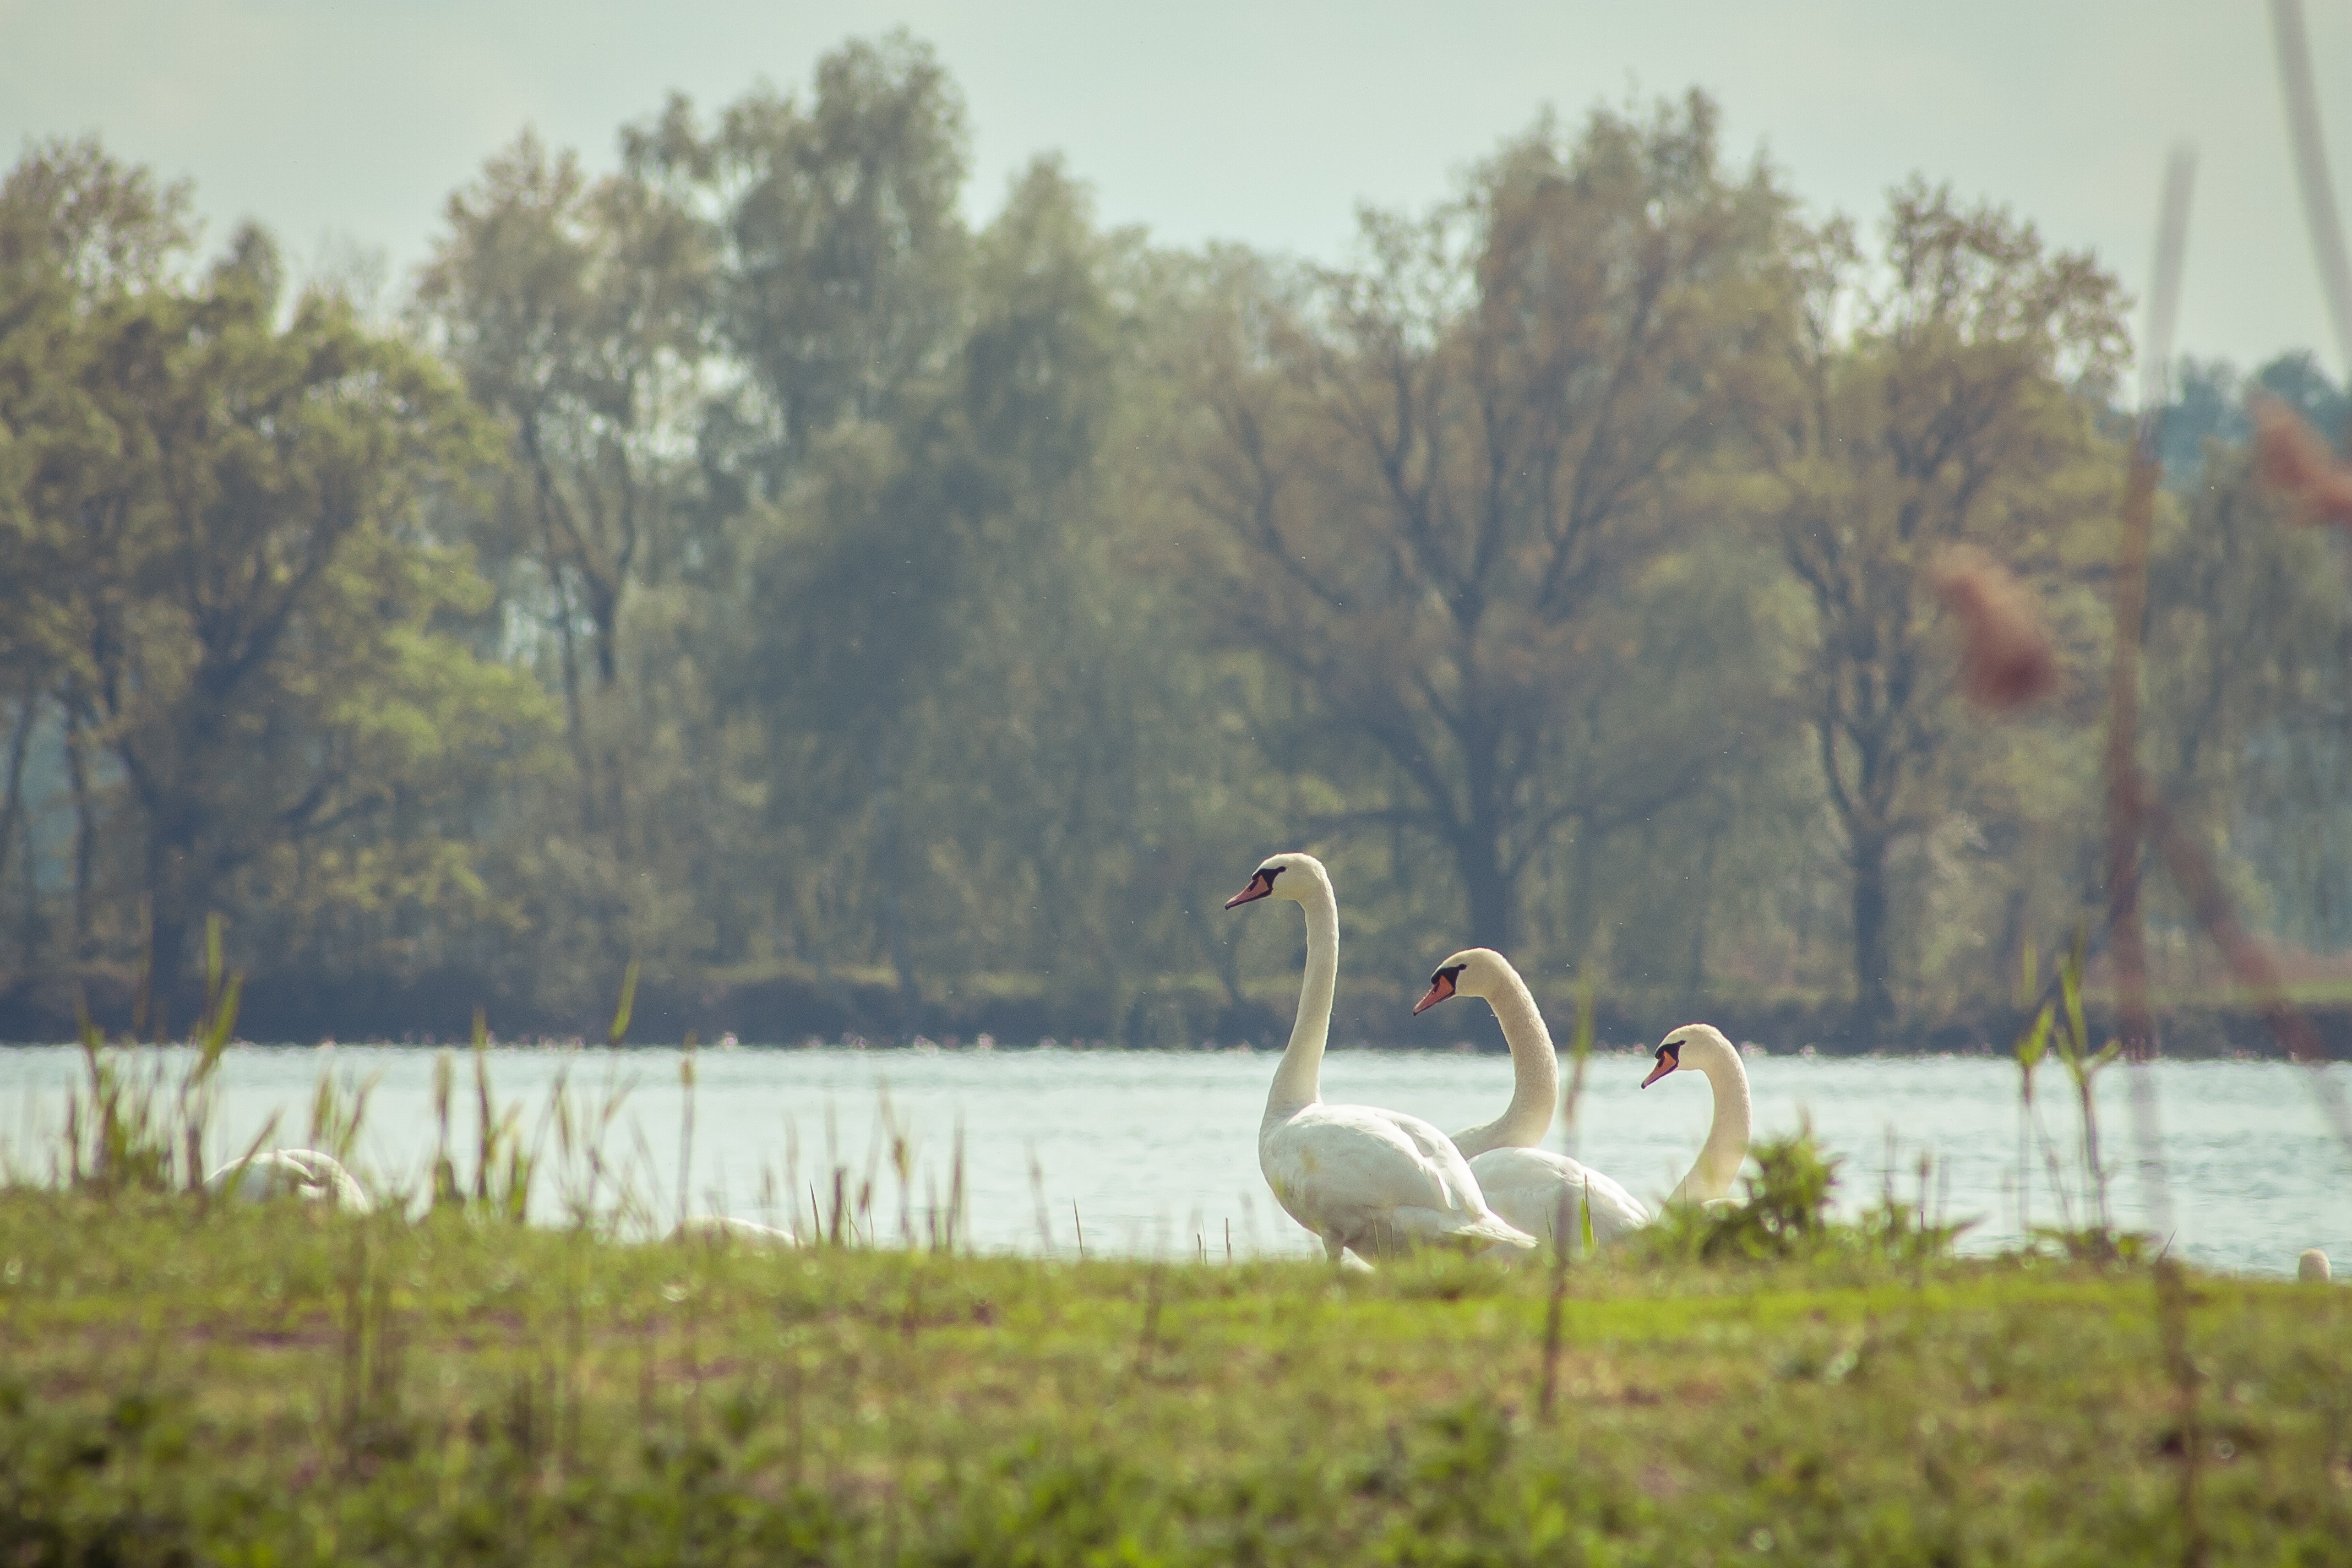
beach, water, nature, bird, animal, wildlife, wild, fauna, birds, swan, animals, wetland, vertebrate, waterfowl, water bird, wild birds, ducks geese and swans